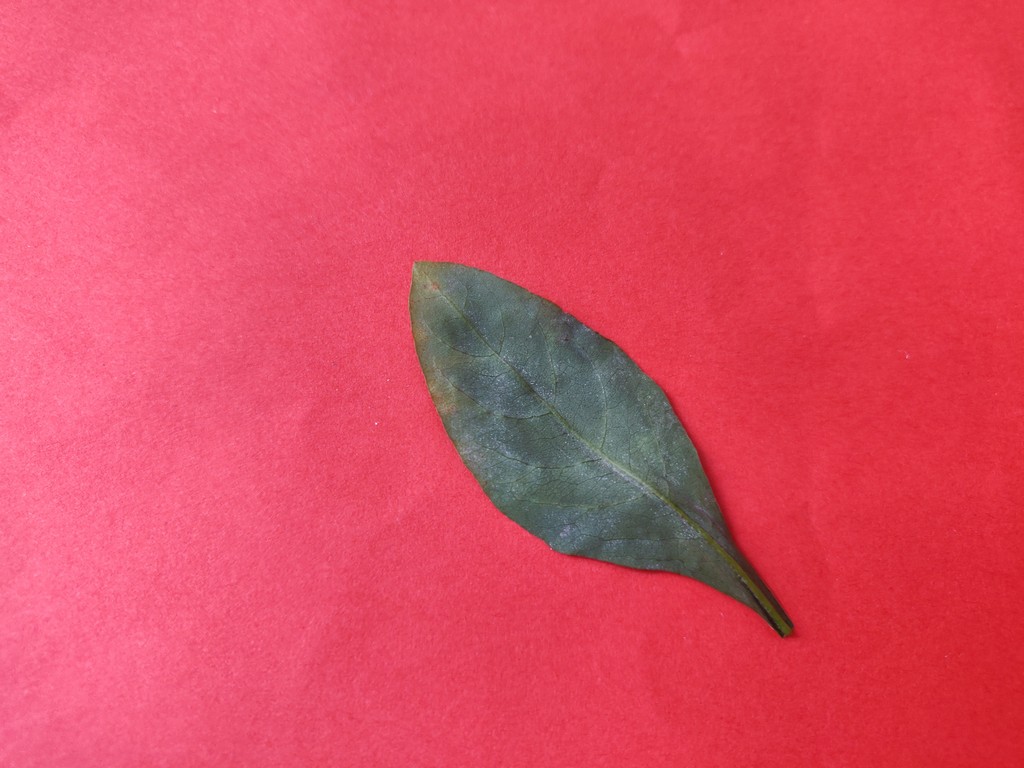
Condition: Unhealthy
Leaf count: single
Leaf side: back